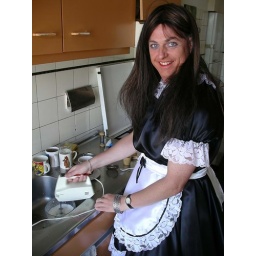
Meanwhile in the kitchen maid Fabienne bakes a cake with whipped cream.